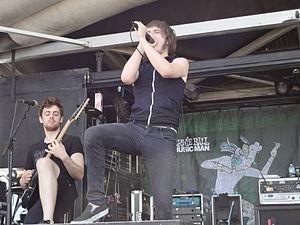
Rise to Remain est un groupe de heavy metal et metalcore britannique, originaire de Londres, en Angleterre. Le groupe compte trois EP, et a participé à des festivals tels que le Download Festival ou encore le Sonisphere Festival. Ils sont élus « meilleur nouveau groupe » en 2010 par le magazine Metal Hammer. Le groupe sort son premier album, City of Vultures, le 5 septembre 2011, produit par Colin Richardson. Le groupe met un terme à ses activités en janvier 2015.